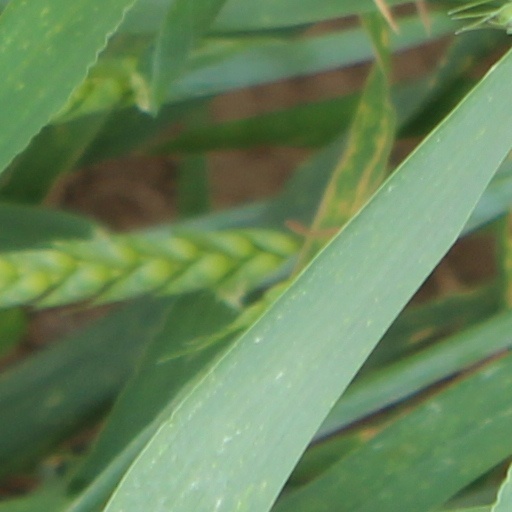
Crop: wheat